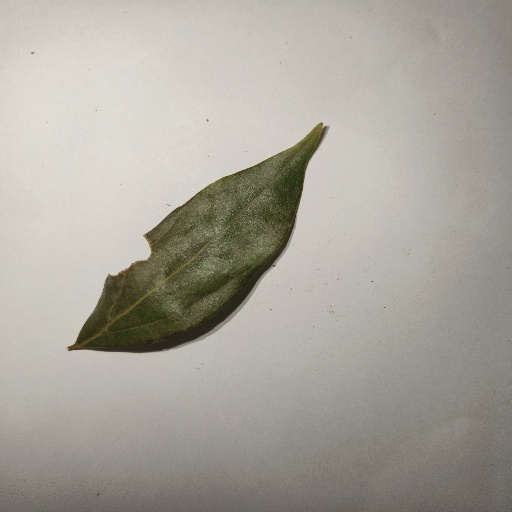
Species: Camphor
Leaf condition: Shot Hole